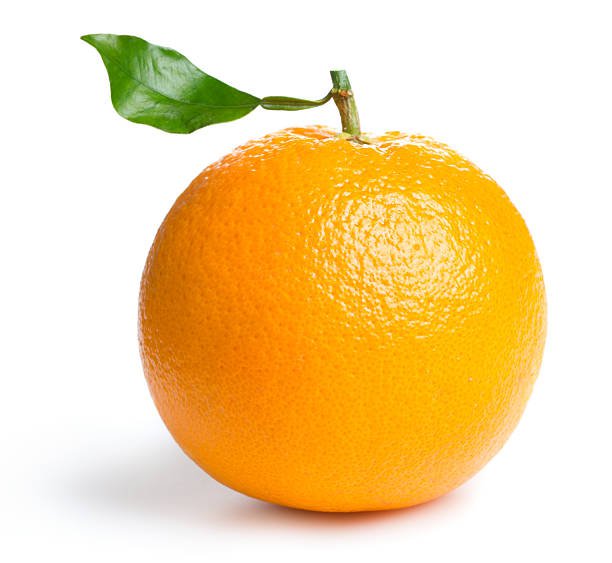
Label: Orange